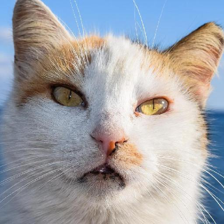
Label: animals